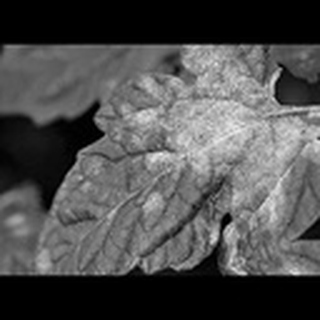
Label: cotton_powdery_mildew